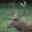
Label: deer